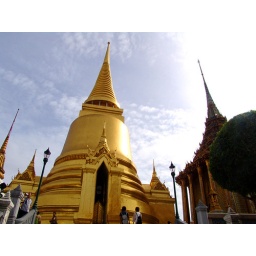
This monumental building was covered in tiny golden mosaic pieces